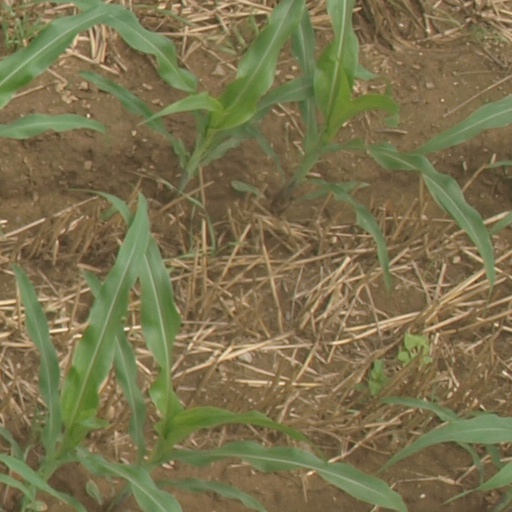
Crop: maize; corn